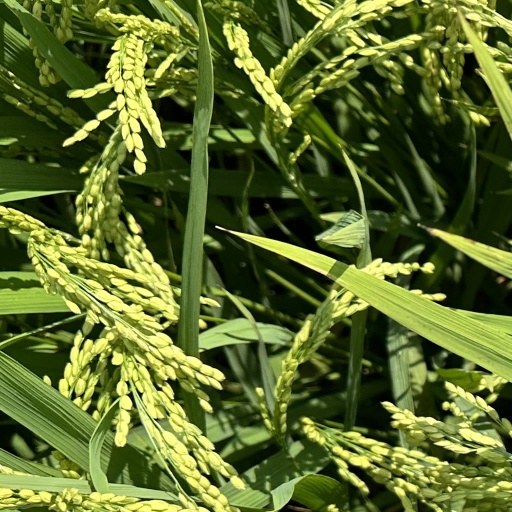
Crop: rice